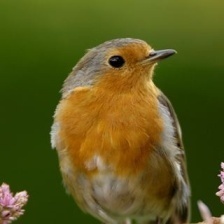
Species: AMERICAN ROBIN
Scientific name: TURDUS MIGRATORIUS
ImageNet parent category: robin